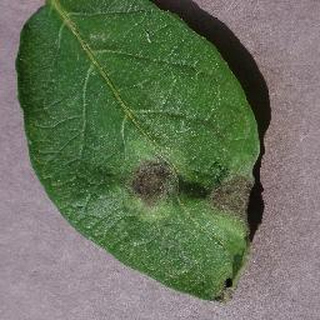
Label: potato_late_blight